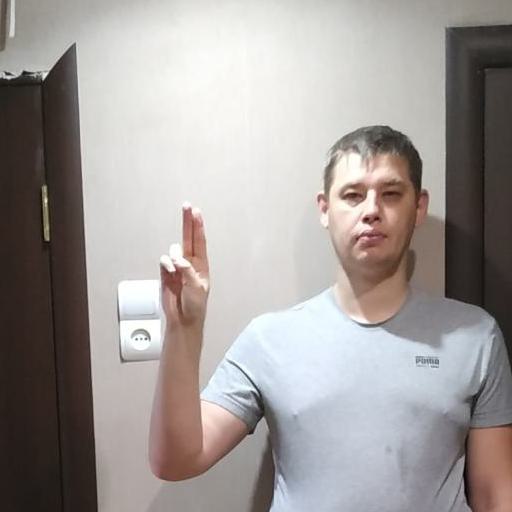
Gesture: two_up